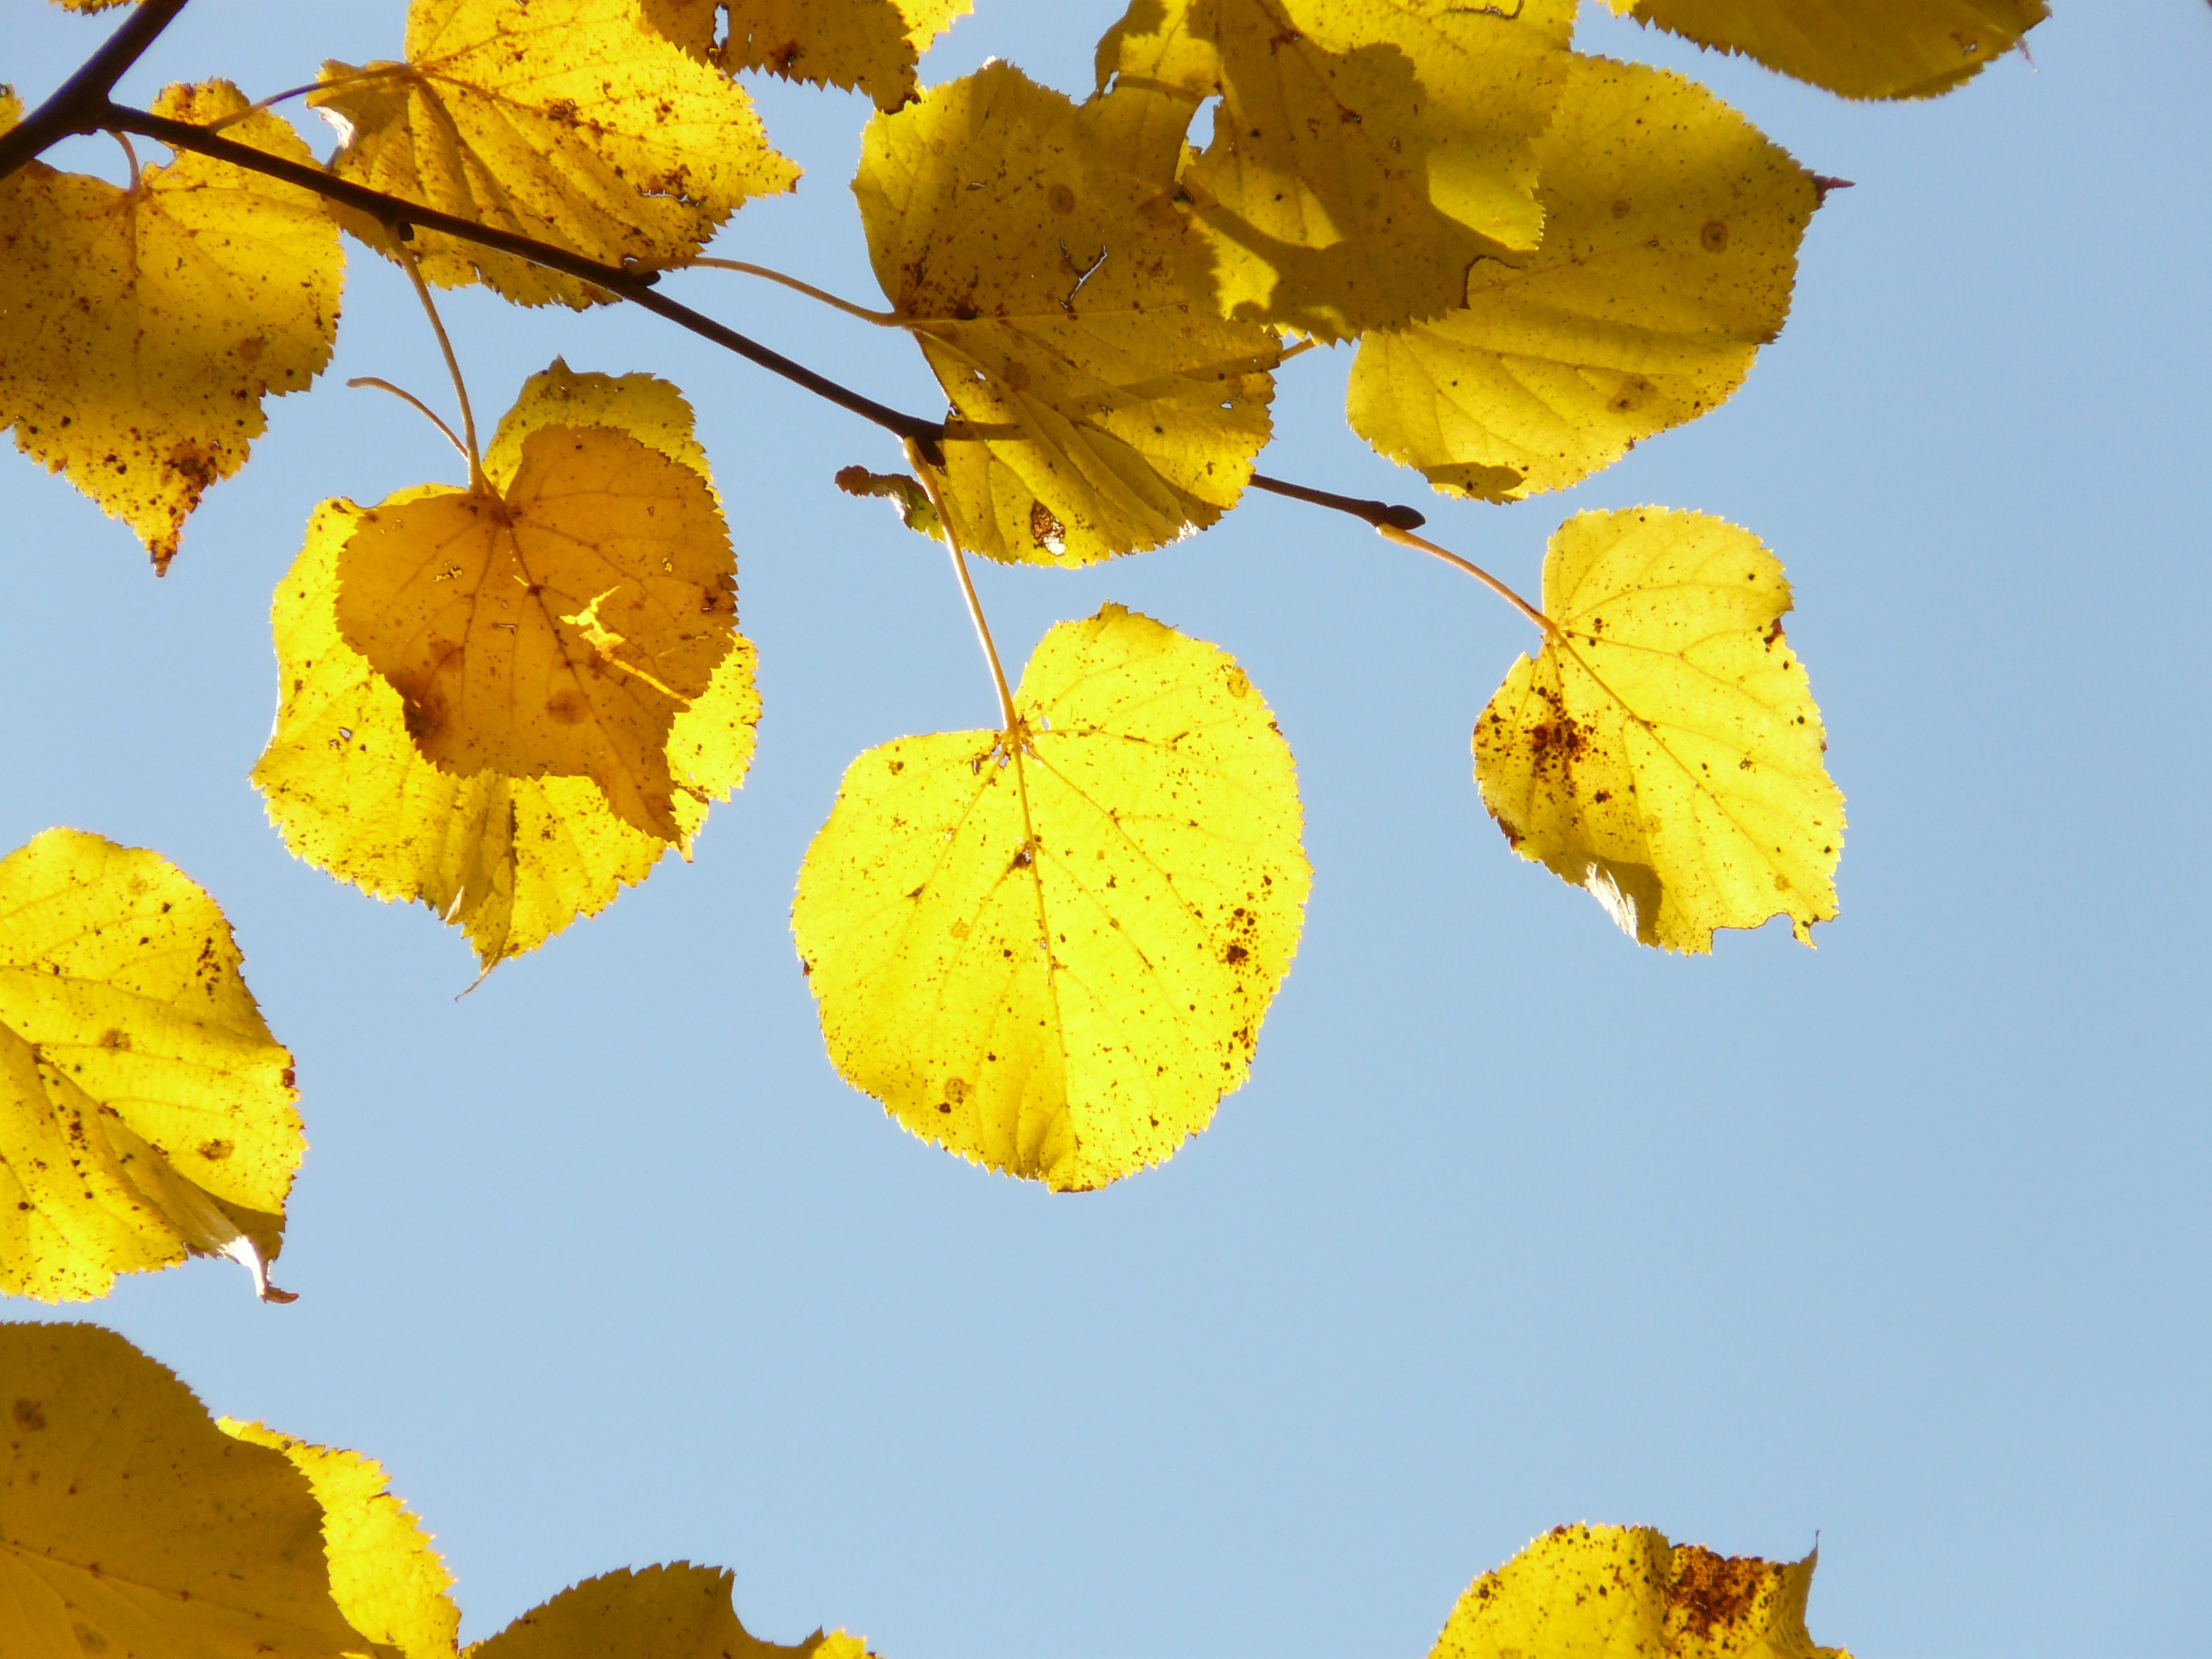
tree, forest, branch, plant, sun, sunlight, leaf, flower, golden, produce, color, autumn, colorful, yellow, flora, season, leaves, bright, linde, october, fall foliage, autumn forest, golden autumn, back light, macro photography, golden october, flowering plant, maidenhair tree, tilia, lipovina, tilia cordata, plant stem, woody plant, land plant, winter linde, stone linde